Amherst Avenue Historic District

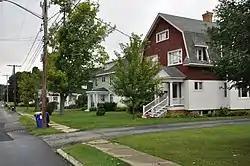

Amherst Avenue Historic District is a national historic district located at Ticonderoga, in Essex County, New York. The district contains 16 contributing buildings on ten properties; 10 houses and six garages. It includes single-family homes built between 1921 and 1923 by W.A. Gale for the Ticonderoga Pulp and Paper Company as rental properties for company management. Gale also constructed the houses in the Lake George Avenue Historic District.